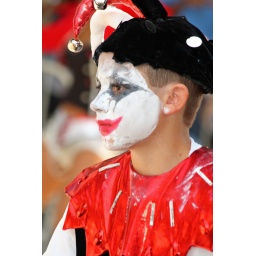
Portrait of a person in red and white